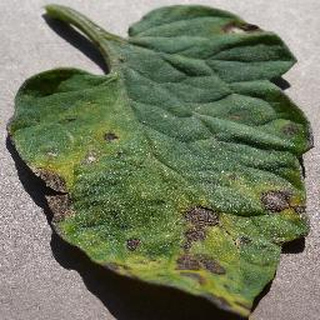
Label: tomato_early_blight